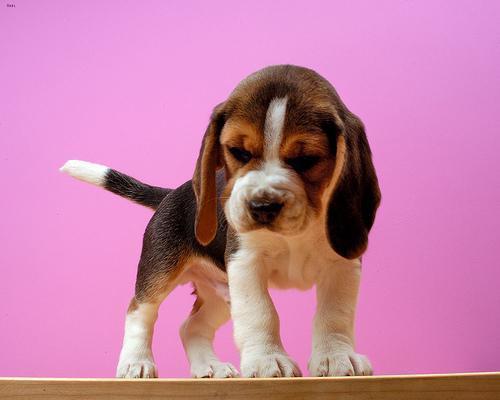
beagle